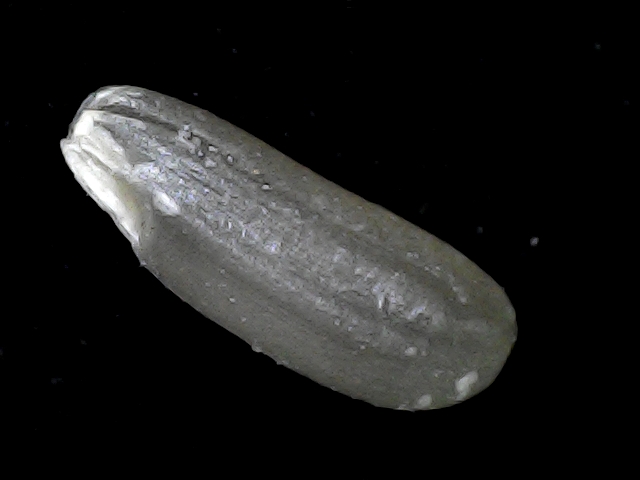
Rice variety: BD79